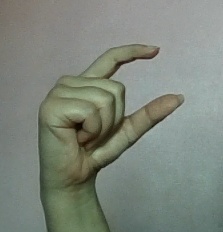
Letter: dal